Estate houses in Scotland

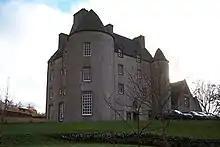
Broughton Place, a twentieth-century modern building in the seventeenth-century Scots Baronial style

The Baronial style peaked towards the end of the nineteenth century, and the building of large houses declined in importance in the twentieth century. An exception was the work undertaken by John Kinross (1855–1955). Beginning with the reconstruction of Thurston House, Dunbar, from 1890 he produced a series of major country house designs. The most important was Manderston House (1901–03), built for James Miller (1864–1906) in the Adam style. The baronial style continued to influence the construction of some estate houses, including Skibo Castle, which was rebuilt for the industrialist Andrew Carnegie (1899–1903) by Ross and Macbeth. The English architect C. H. B. Quennell (1872–1935) designed a neo-Georgian mansion at Altmore (1912–14) for the owner of a Moscow department store.